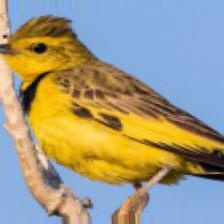
Species: GOLDEN PIPIT
Scientific name: TMETOTHYLACUS TENELLUS